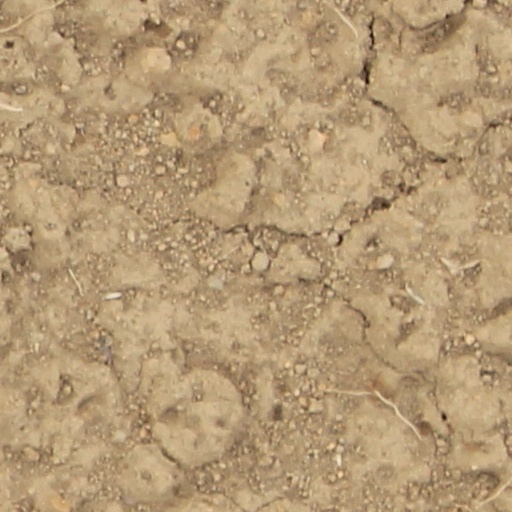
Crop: wheat